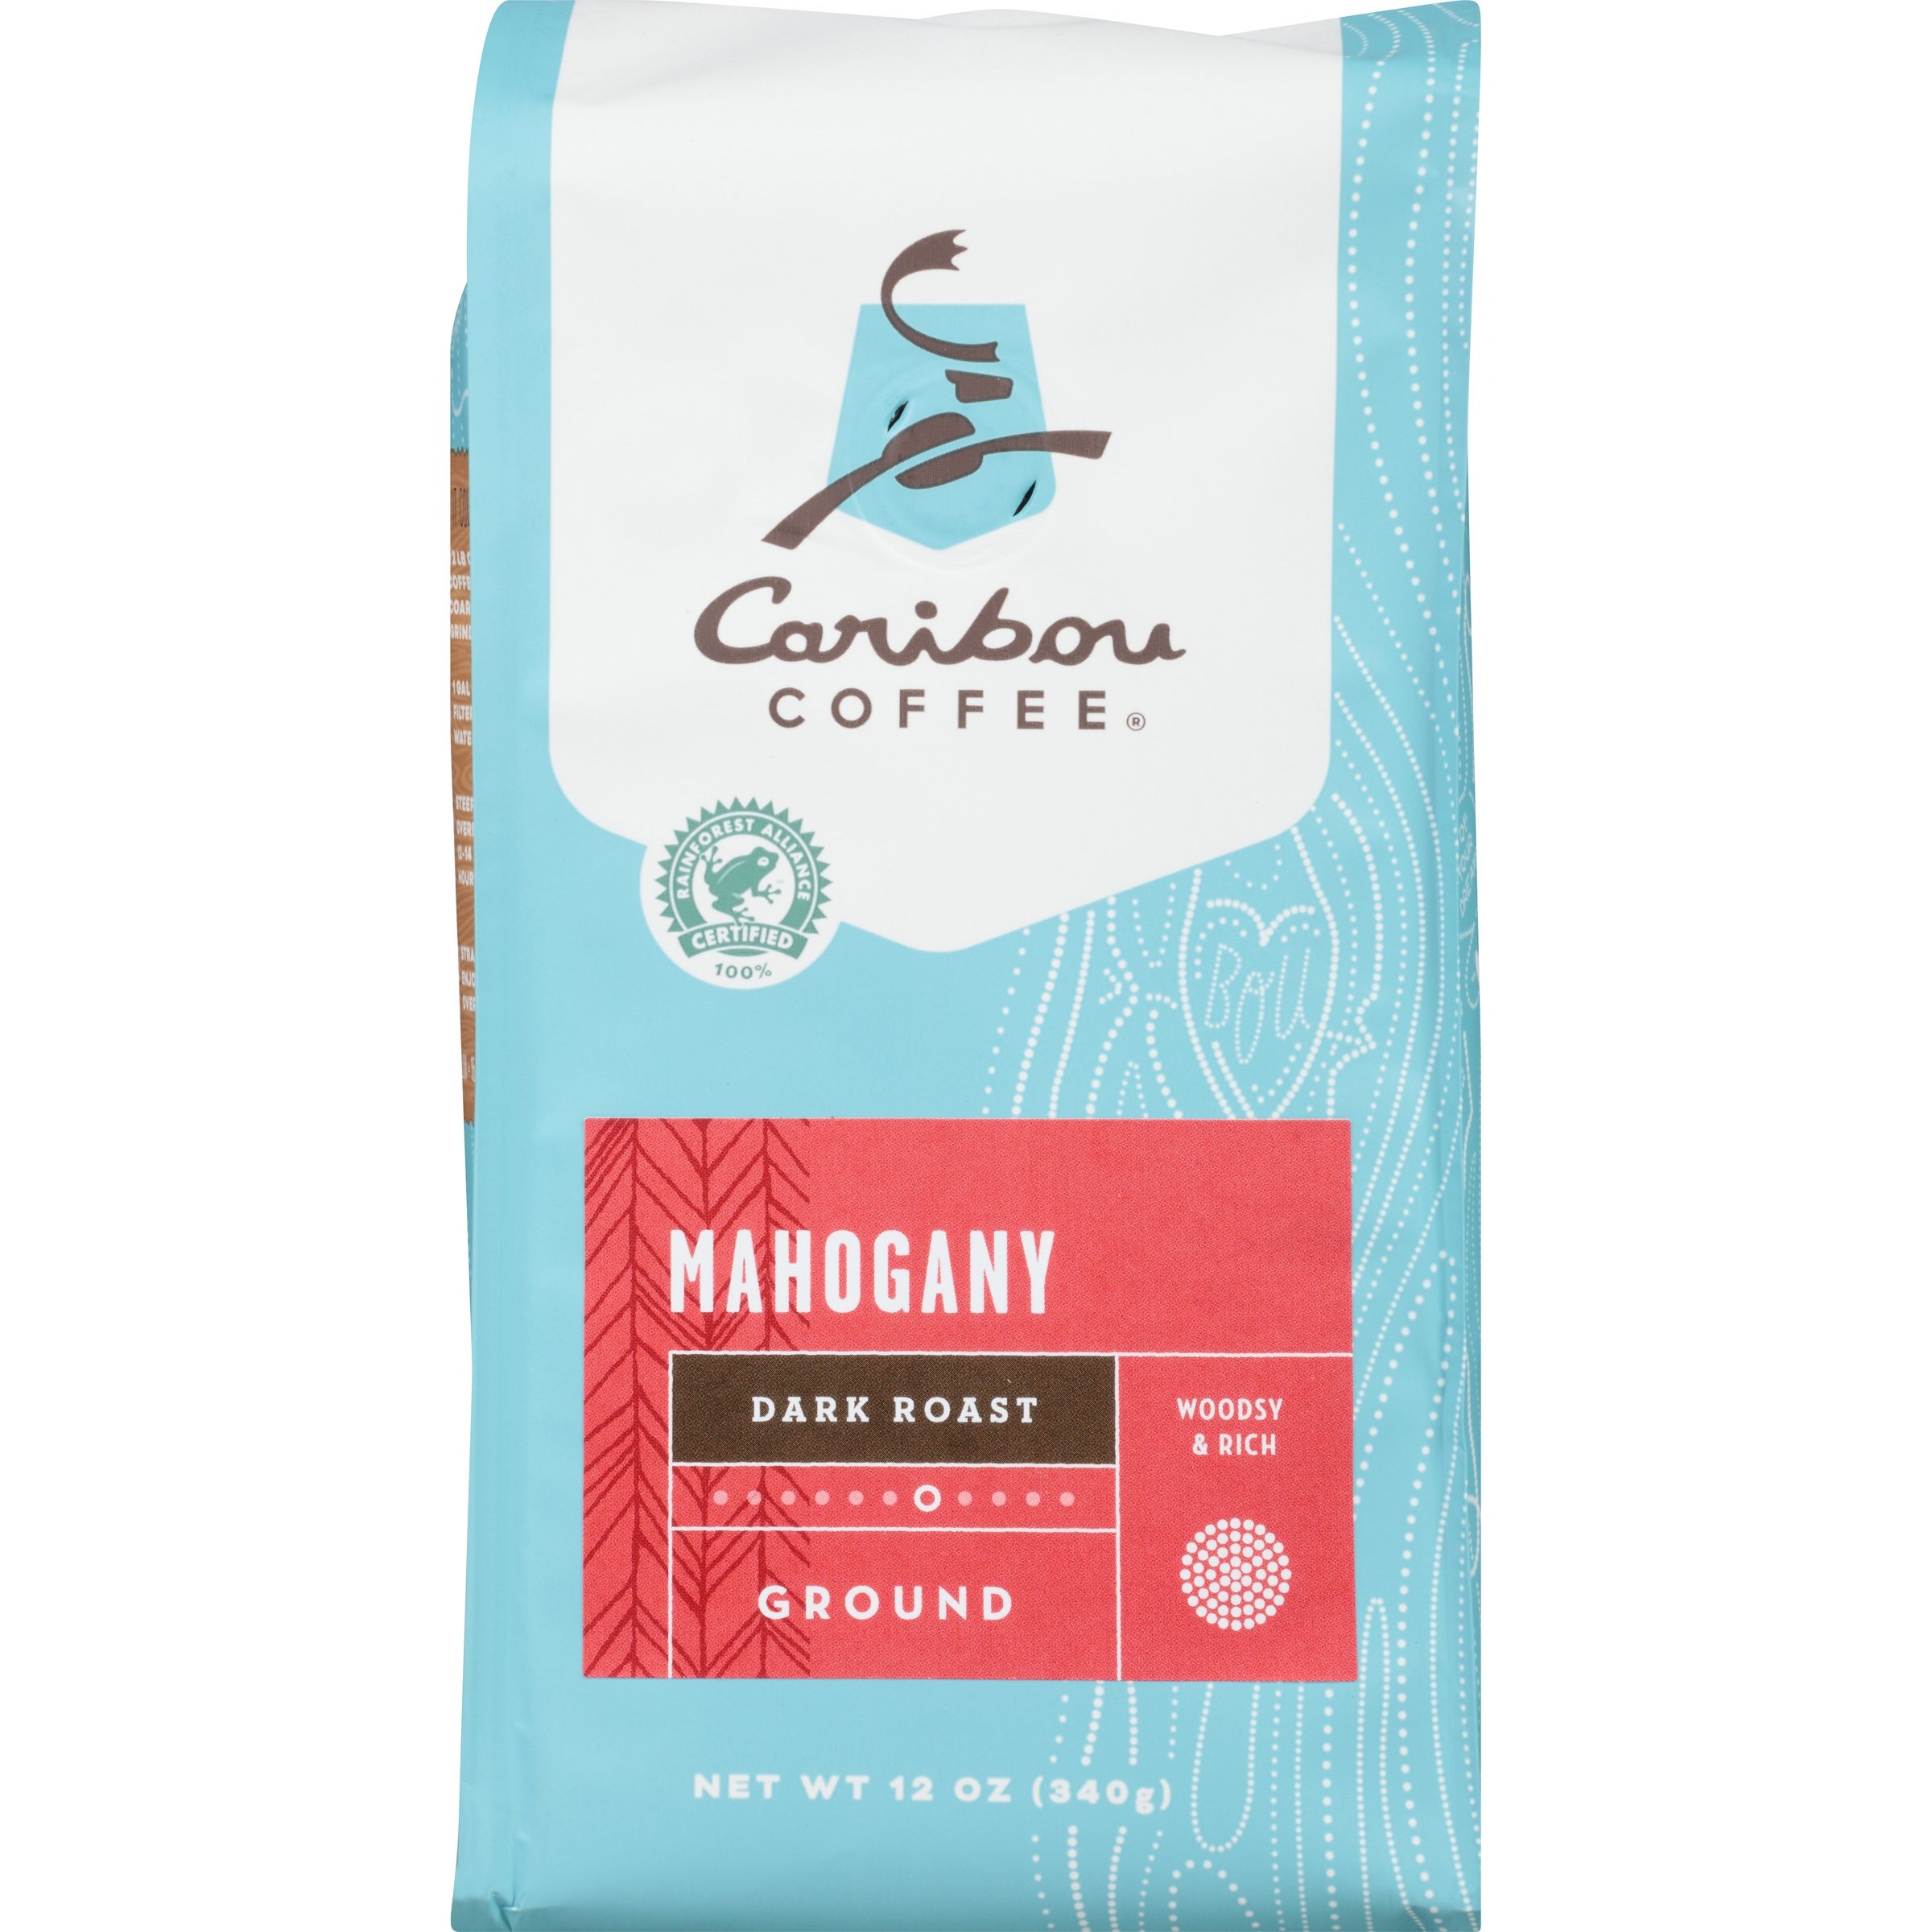
Item Name: Caribou Coffee Mahogany, 12 Ounce Bag
Bullet Point: At Caribou coffee, we're committed to crafting the finest coffee in the world: from selecting the best green coffee beans, to creating blends, roasting, keeping beans fresh, and brewing
Value: 12.0
Unit: Ounce

Price: 8.865